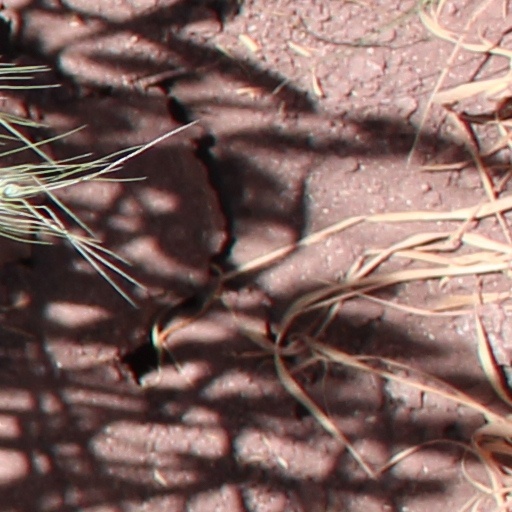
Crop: wheat